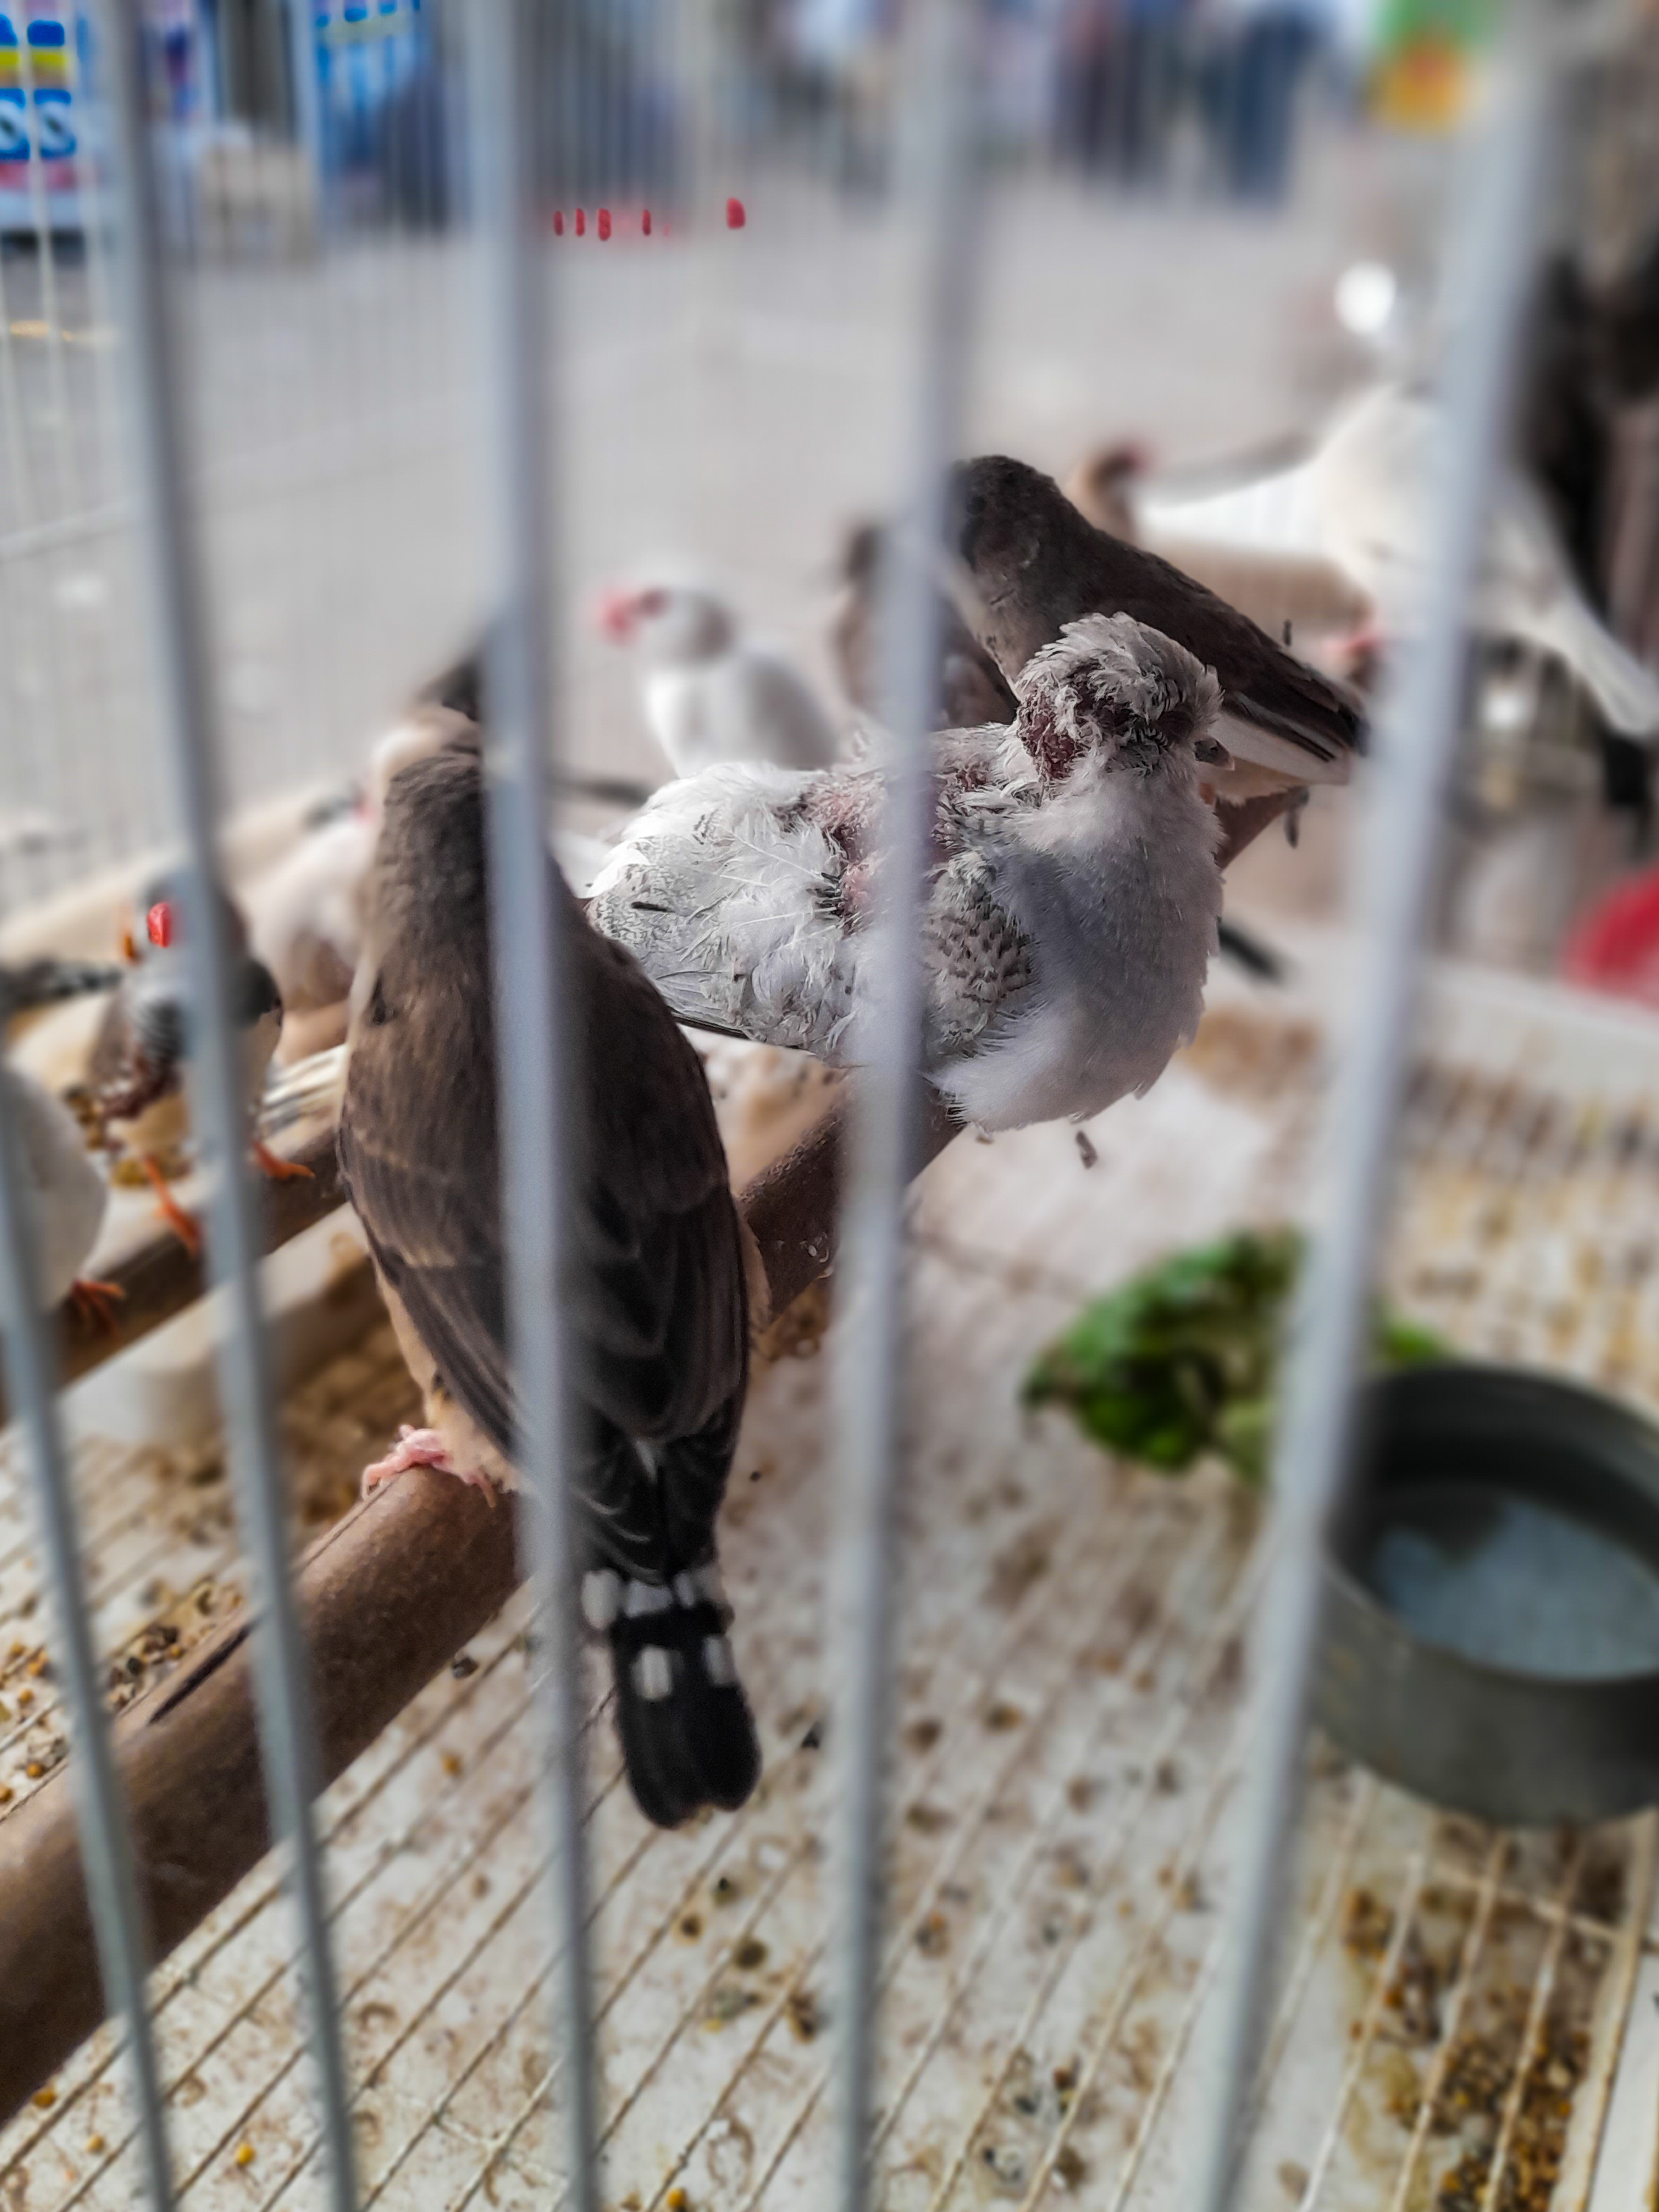
الوصف بالفصحى: عصافير في القفص
التصنيف: Uncategorized